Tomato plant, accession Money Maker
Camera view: vertical (180 deg); turntable rotation: 270 degrees
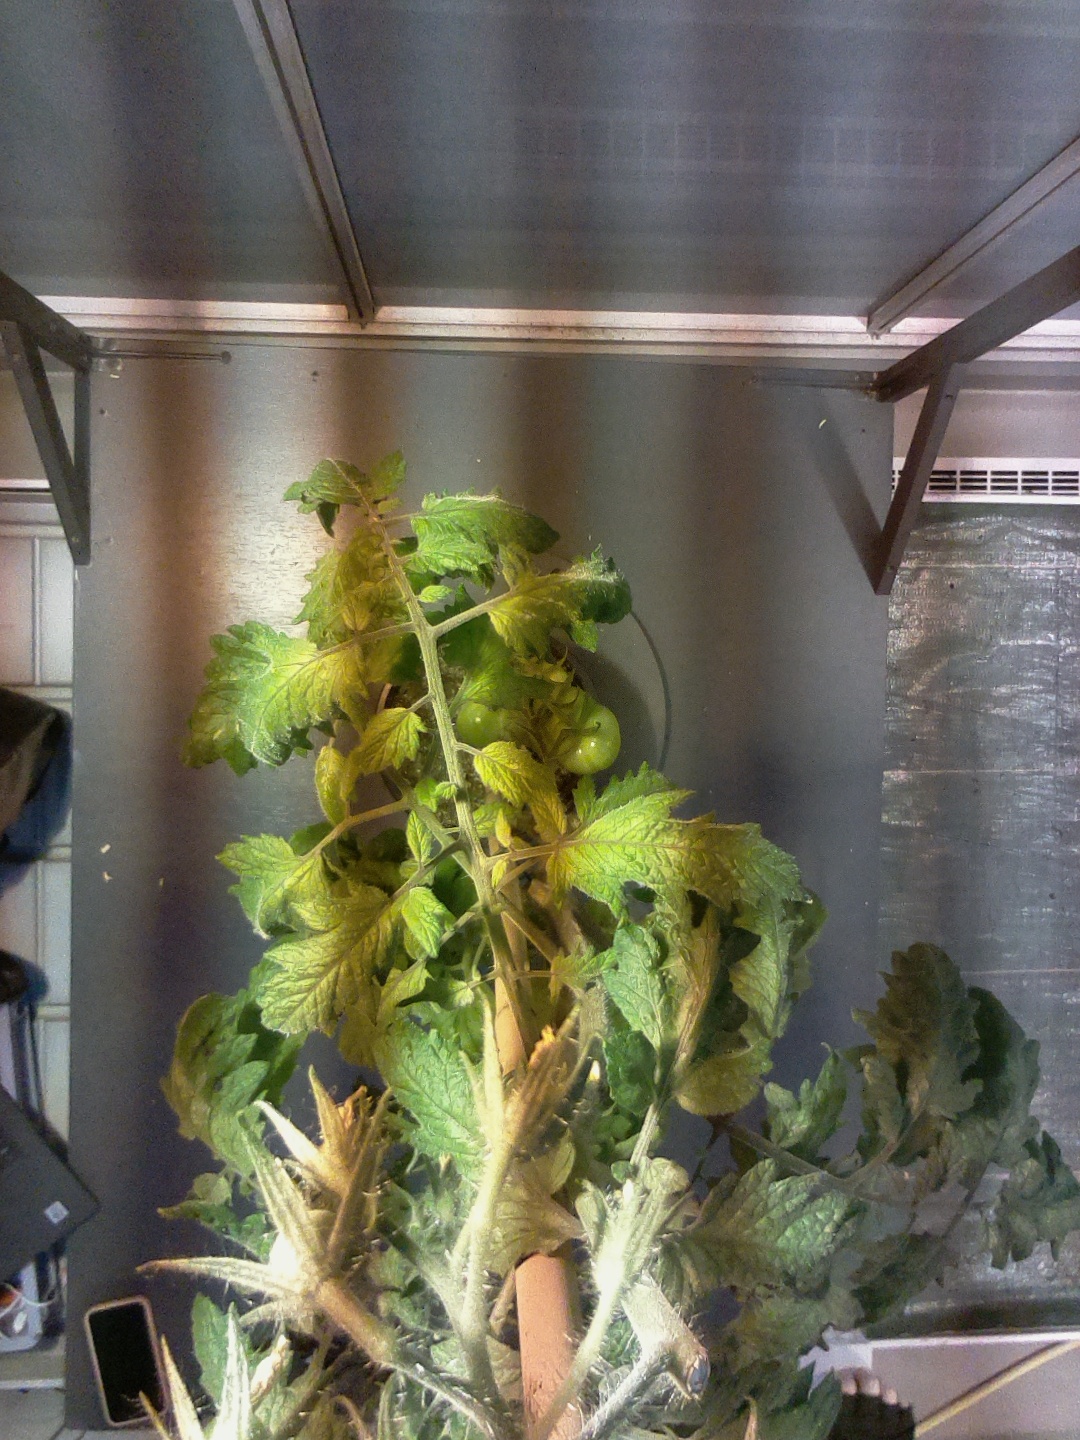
BBCH growth stage 77: 70%-80% of final fruit size